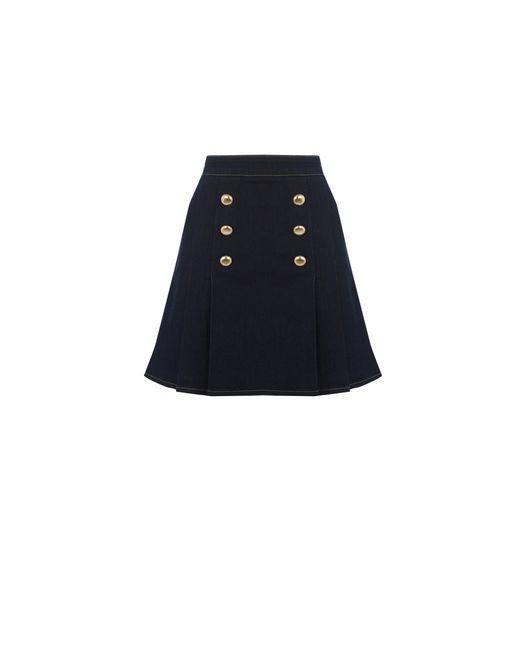
Schwarzer Minirock mit goldenen Knopfdesigns, Freizeitkleidung